Larut Wars

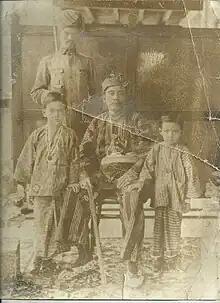
"Ngah Ibrahim with his son Wan Mohd Isa (left), Mat Nasir (right), and Indian police (Sepoy) in Matang, Perak."

The Third Larut War was rumoured to have erupted in 1871 over a scandal – an extra-marital relationship involving the Ghee Hin leader and the wife of a nephew of the Hai San leader, Chung Keng Quee. Upon discovery, the couple was caught, tortured, put into a pig basket and thrown into a disused mining pond where they drowned. Avenging the death of their leader, the Ghee Hin had 4,000 mercenaries imported from mainland China via Penang attacked the Hai San and for the first time, the Hai San were driven out of Larut. About 10,000 Hai San men sought refuge in Penang. Months later, the Hai San supported by Ngah Ibrahim recovered their Matang and Larut mines. At this time, Raja Abdullah a claimant to the throne of Perak (in opposition to Sultan Ismail who was installed in Abdullah's absence) after Sultan Ali died in 1871, and an enemy of Ngah Ibrahim, took sides against the Hai San and Ngah Ibrahim and the wars between the Chinese miners transformed into civil war involving the Malay chiefs of Perak.